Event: Nepal Earthquake
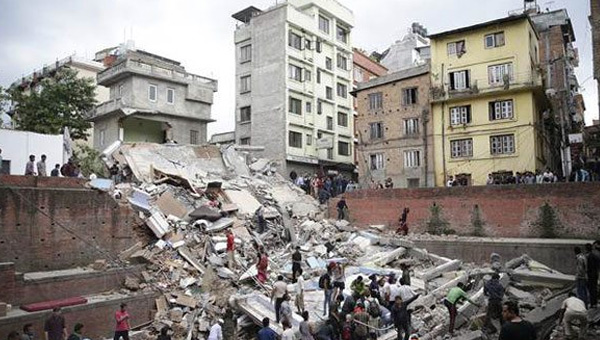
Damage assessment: damage